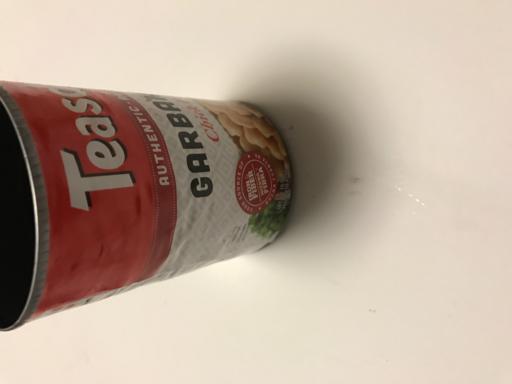
Waste category: metal